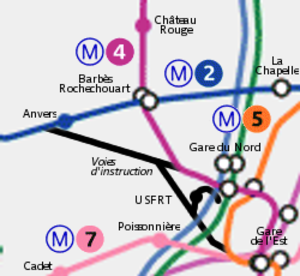
Gare du Nord USFRT est le nom donné à l'ancien terminus Gare du Nord de la ligne 5, avant le prolongement vers le nord-est en 1942. Cette station est située dans le 10ᵉ arrondissement de Paris.
La géographie est une science centrée sur le présent, ayant pour objet la description de la Terre et en particulier l'étude des phénomènes physiques, biologiques et humains qui se produisent sur le globe terrestre, à un certain niveau d'abstraction relative qui s'y prête, pluridisciplinarité comprise voire transdisciplinarité en un certain sens. Le portail de l'information géographique du gouvernement du Québec définit la géographie comme « une science de la connaissance de l’aspect actuel, naturel et humain de la surface terrestre. Elle permet de comprendre l’organisation spatiale de phénomènes qui se manifestent dans notre environnement et façonnent notre monde ».